Fengli

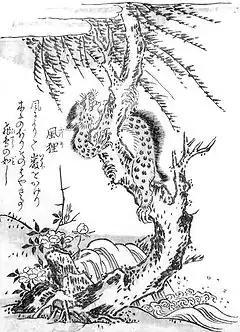
The "fūri"

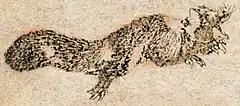
A "fūri"

Fengli (literally 'wind leopard cat') is a legendary or mythified flying mammal of China, whose descriptions from various sources were collated in the "Taiping Yulan" encyclopedia (10th century ) and the "Bencao gangmu" (16th century) compendium of materia medica.